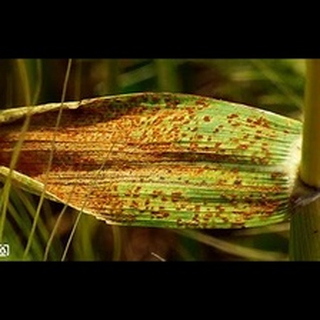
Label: wheat_tan_spot